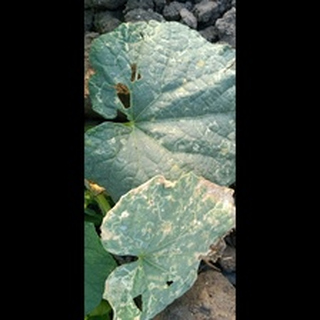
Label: diseased_cucumber